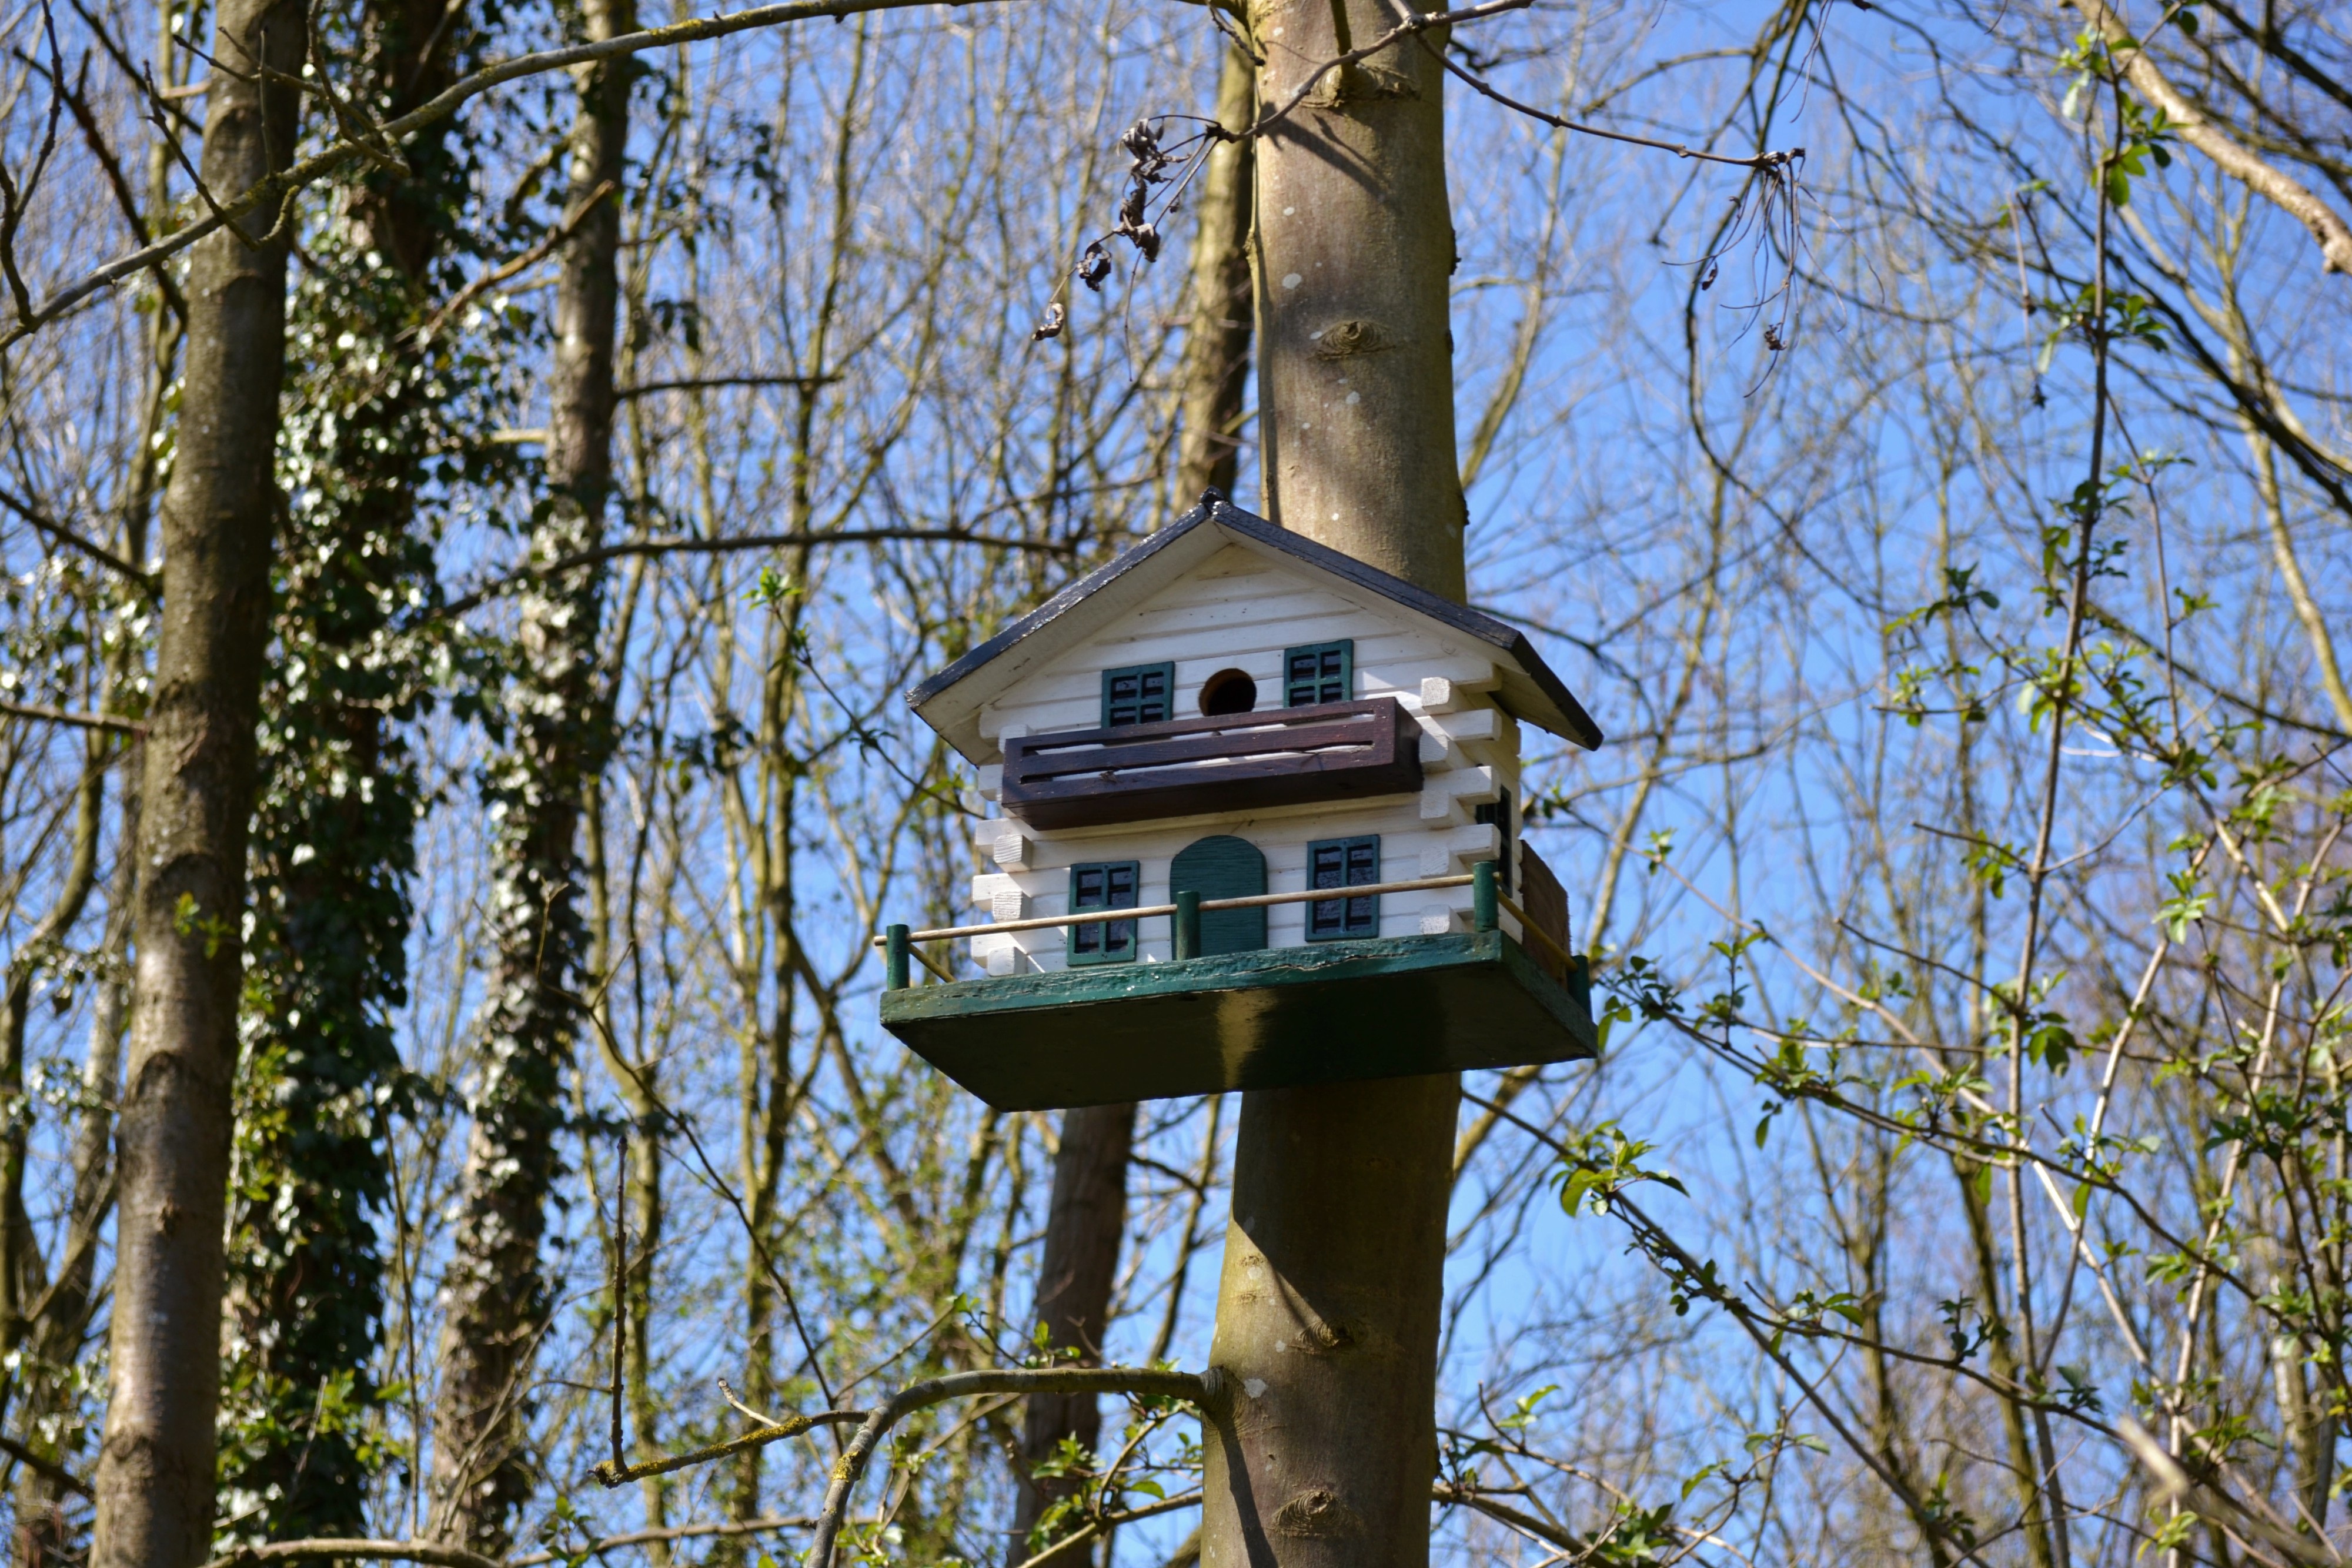
tree, nature, forest, air, tower, lighting, trees, birdhouse, observation tower, bird box, nest box, bird at, woody plant, outdoor structure, tree stand